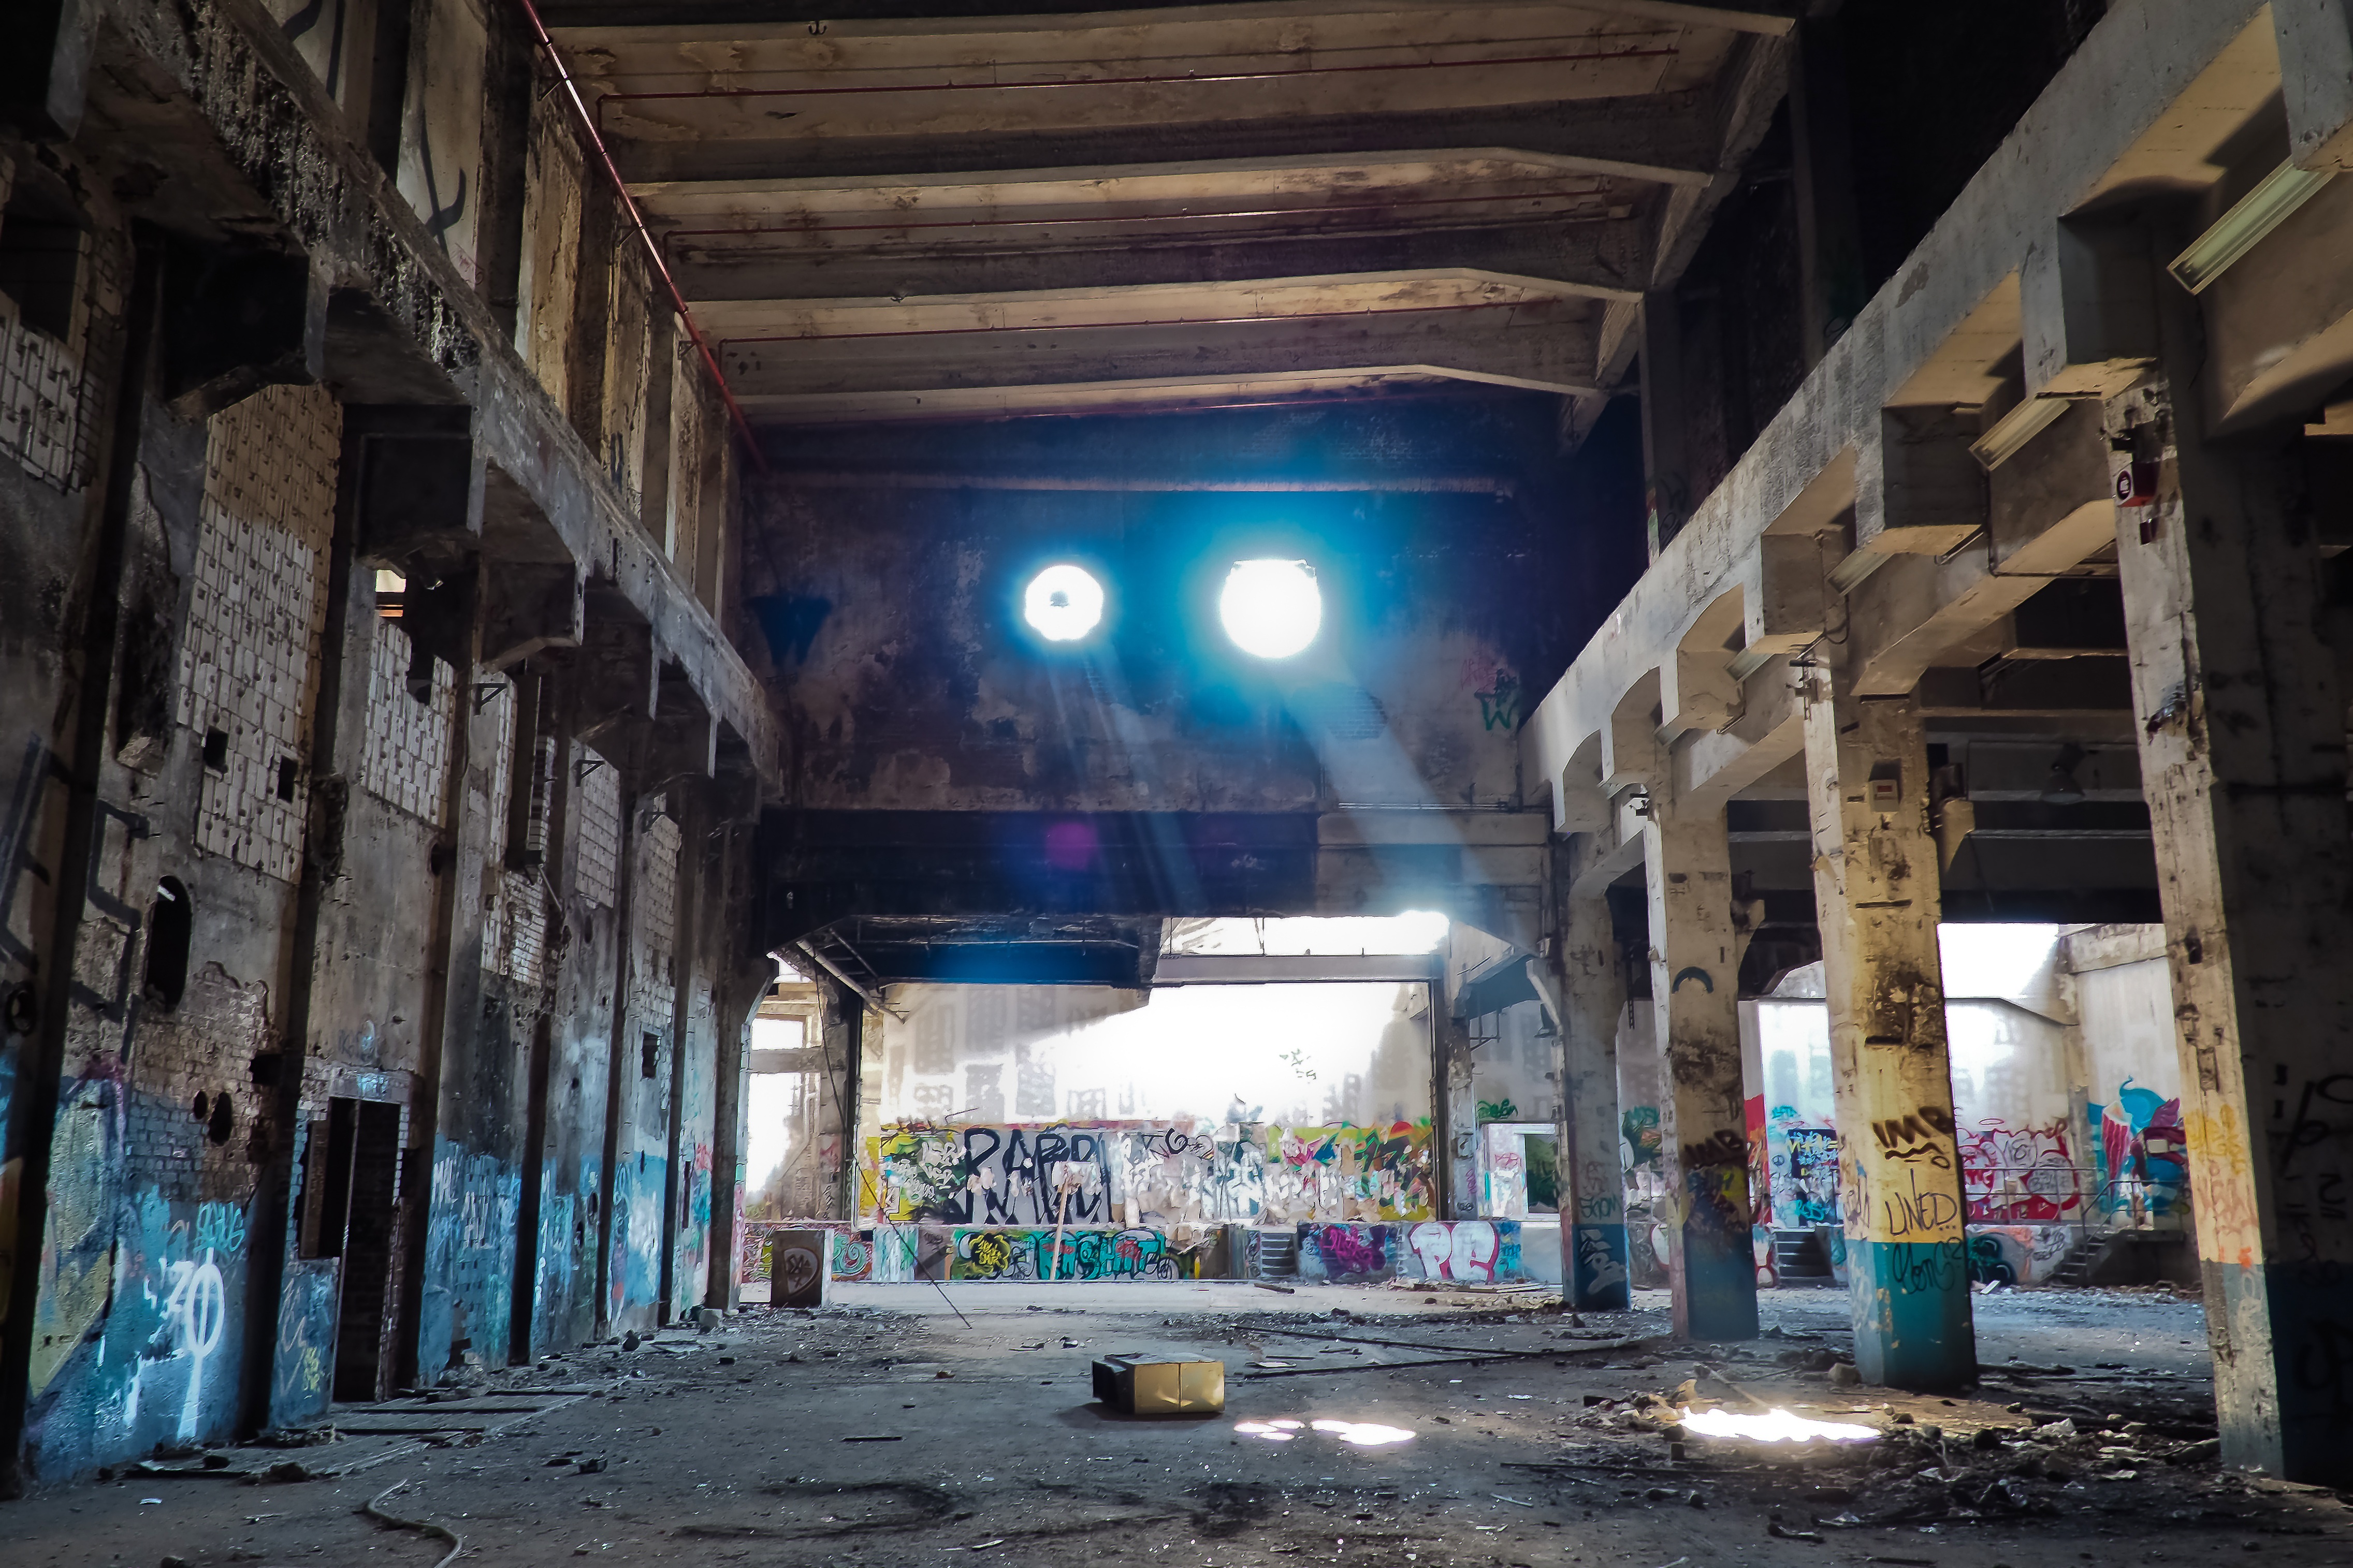
light, architecture, road, street, sunlight, window, building, old, alley, city, atmosphere, dark, hall, broken, factory, industry, decay, ruin, old building, graffiti, lighting, painting, destroyed, vandalism, transience, infrastructure, dilapidated, weird, rays, gloomy, destruction, mood, past, forget, transient, leave, sunbeam, wall painting, industrial plant, lost places, pforphoto, break up, industrial building, factory building, lapsed, old factory, ailing, run down, urban area, human settlement